Kalustyan's

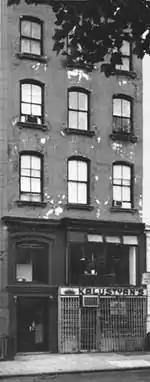
Kalustyan's in 1976

The building was originally built for Chester A. Arthur, in the 1860s. He was inaugurated President of the United States on an upper floor, and he signed the Civil Service act there. After his death, it was sold to a young William Randolph Hearst, who ran the "New York Journal" from there. During the 1910s, the inhabitants of the neighborhood became less wealthy and white.